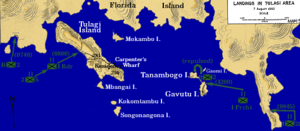
Slaget om Tulagi og Gavutu-Tanambogo / Baggrund / Optakt til slaget
Ruterne de allierede amfibiestyrker fulgte ved landgangene på Floridaøerne, Tulagi, og Gavutu–Tanambogo den 7. august 1942.
Slaget om Tulagi og Gavutu-Tanembogo var et landslag i Stillehavskrigen under 2. verdenskrig mellem styrker fra den kejserlige japanske flåde og Vestallierede landstyrker. Det blev udkæmpet 7. – 9. august 1942 på Salomonøerne i den indledende fase af slaget om Guadalcanal.